C. J. Dennis

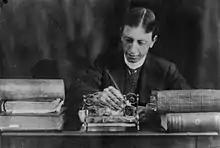
Dennis, ca. 1890s

C. J. Dennis was born in Auburn, South Australia the first of three sons to Irish-born parents James Dennis (born 1828) and his second wife Katherine "Kate" Frances (nee Tobin) (1851-1890), both had emigrated to Australia in the 1860s, his father leased hotels in Auburn, and then later in Watervale, Gladstone and Laura. His mother suffered ill health, so Clarrie (as he was known) was raised initially by his great-aunts, then went away to school, Christian Brothers College, Adelaide as a teenager.